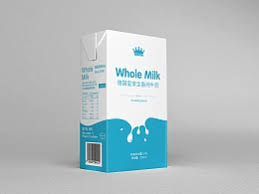
Label: paper